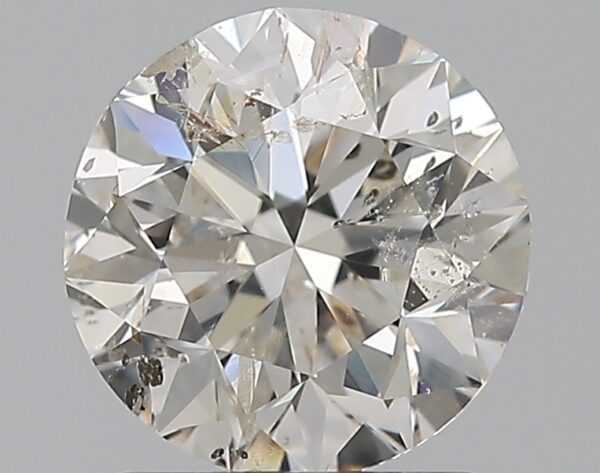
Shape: round
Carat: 1.51
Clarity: SI2
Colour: H
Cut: VG
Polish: EX
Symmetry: VG
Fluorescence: SL
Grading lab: IGI
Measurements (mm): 7.2 x 7.11 x 4.67